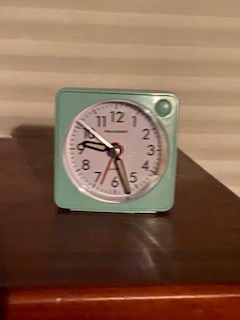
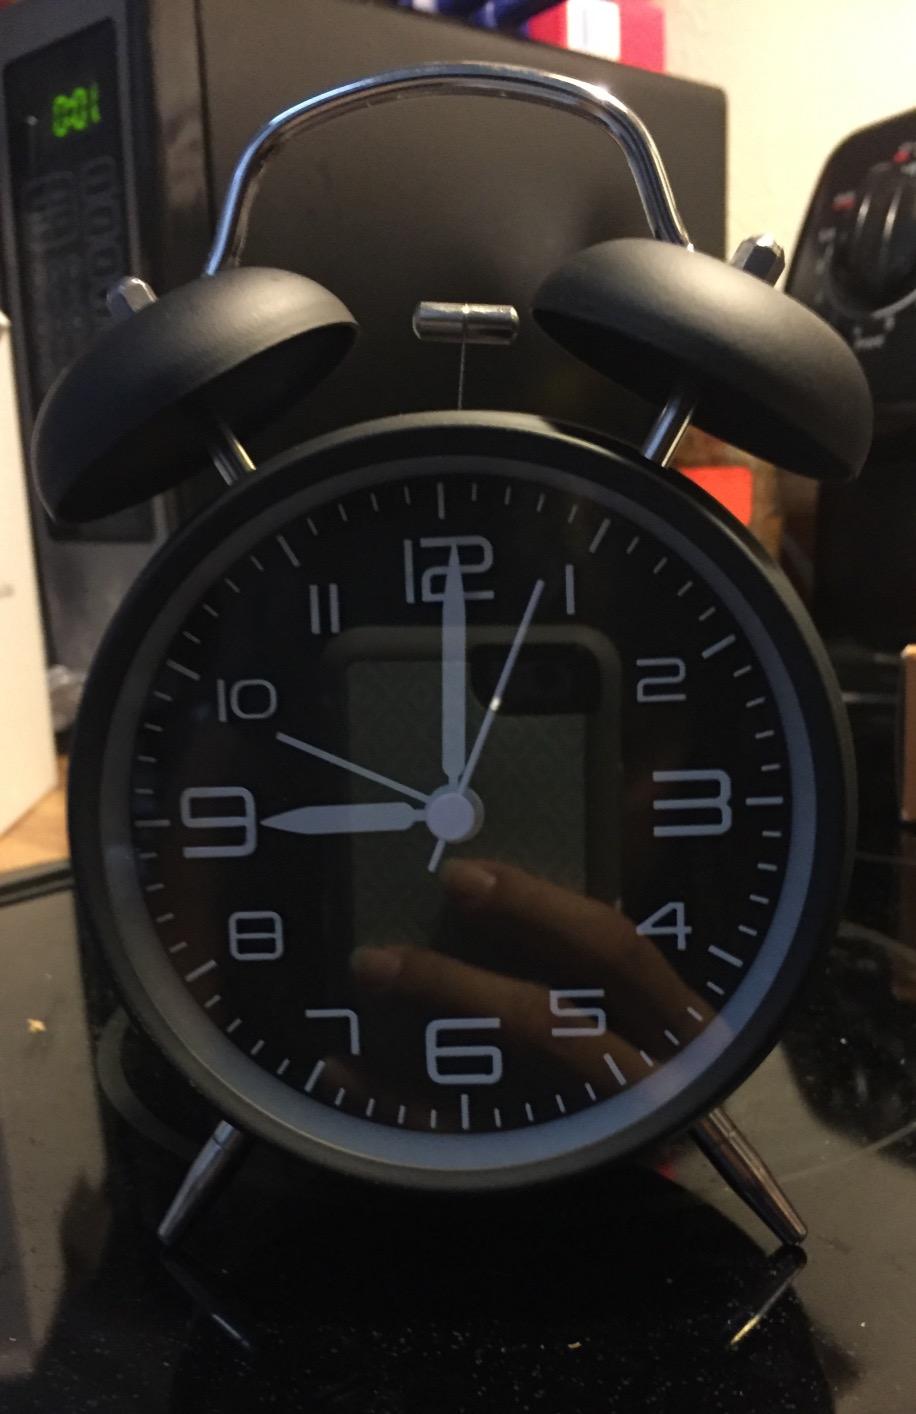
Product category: clock
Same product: no